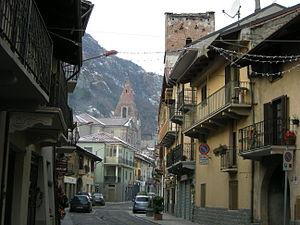
Saint-Ambroise, est une commune dans la Val de Suze de la ville métropolitaine de Turin dans le Piémont en Italie.